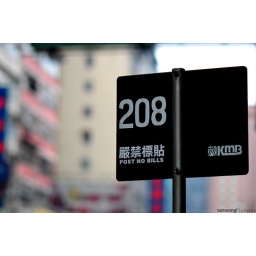
sign in black